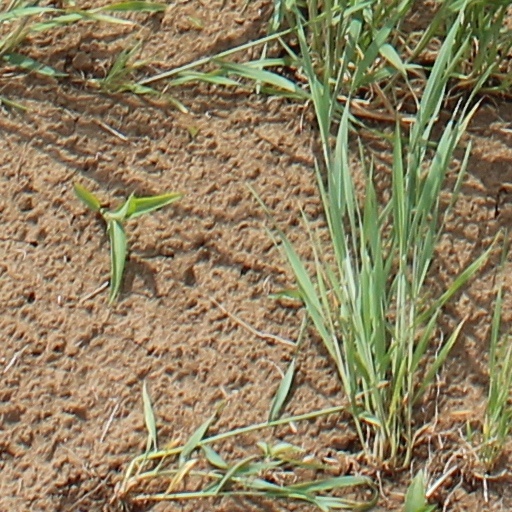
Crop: wheat